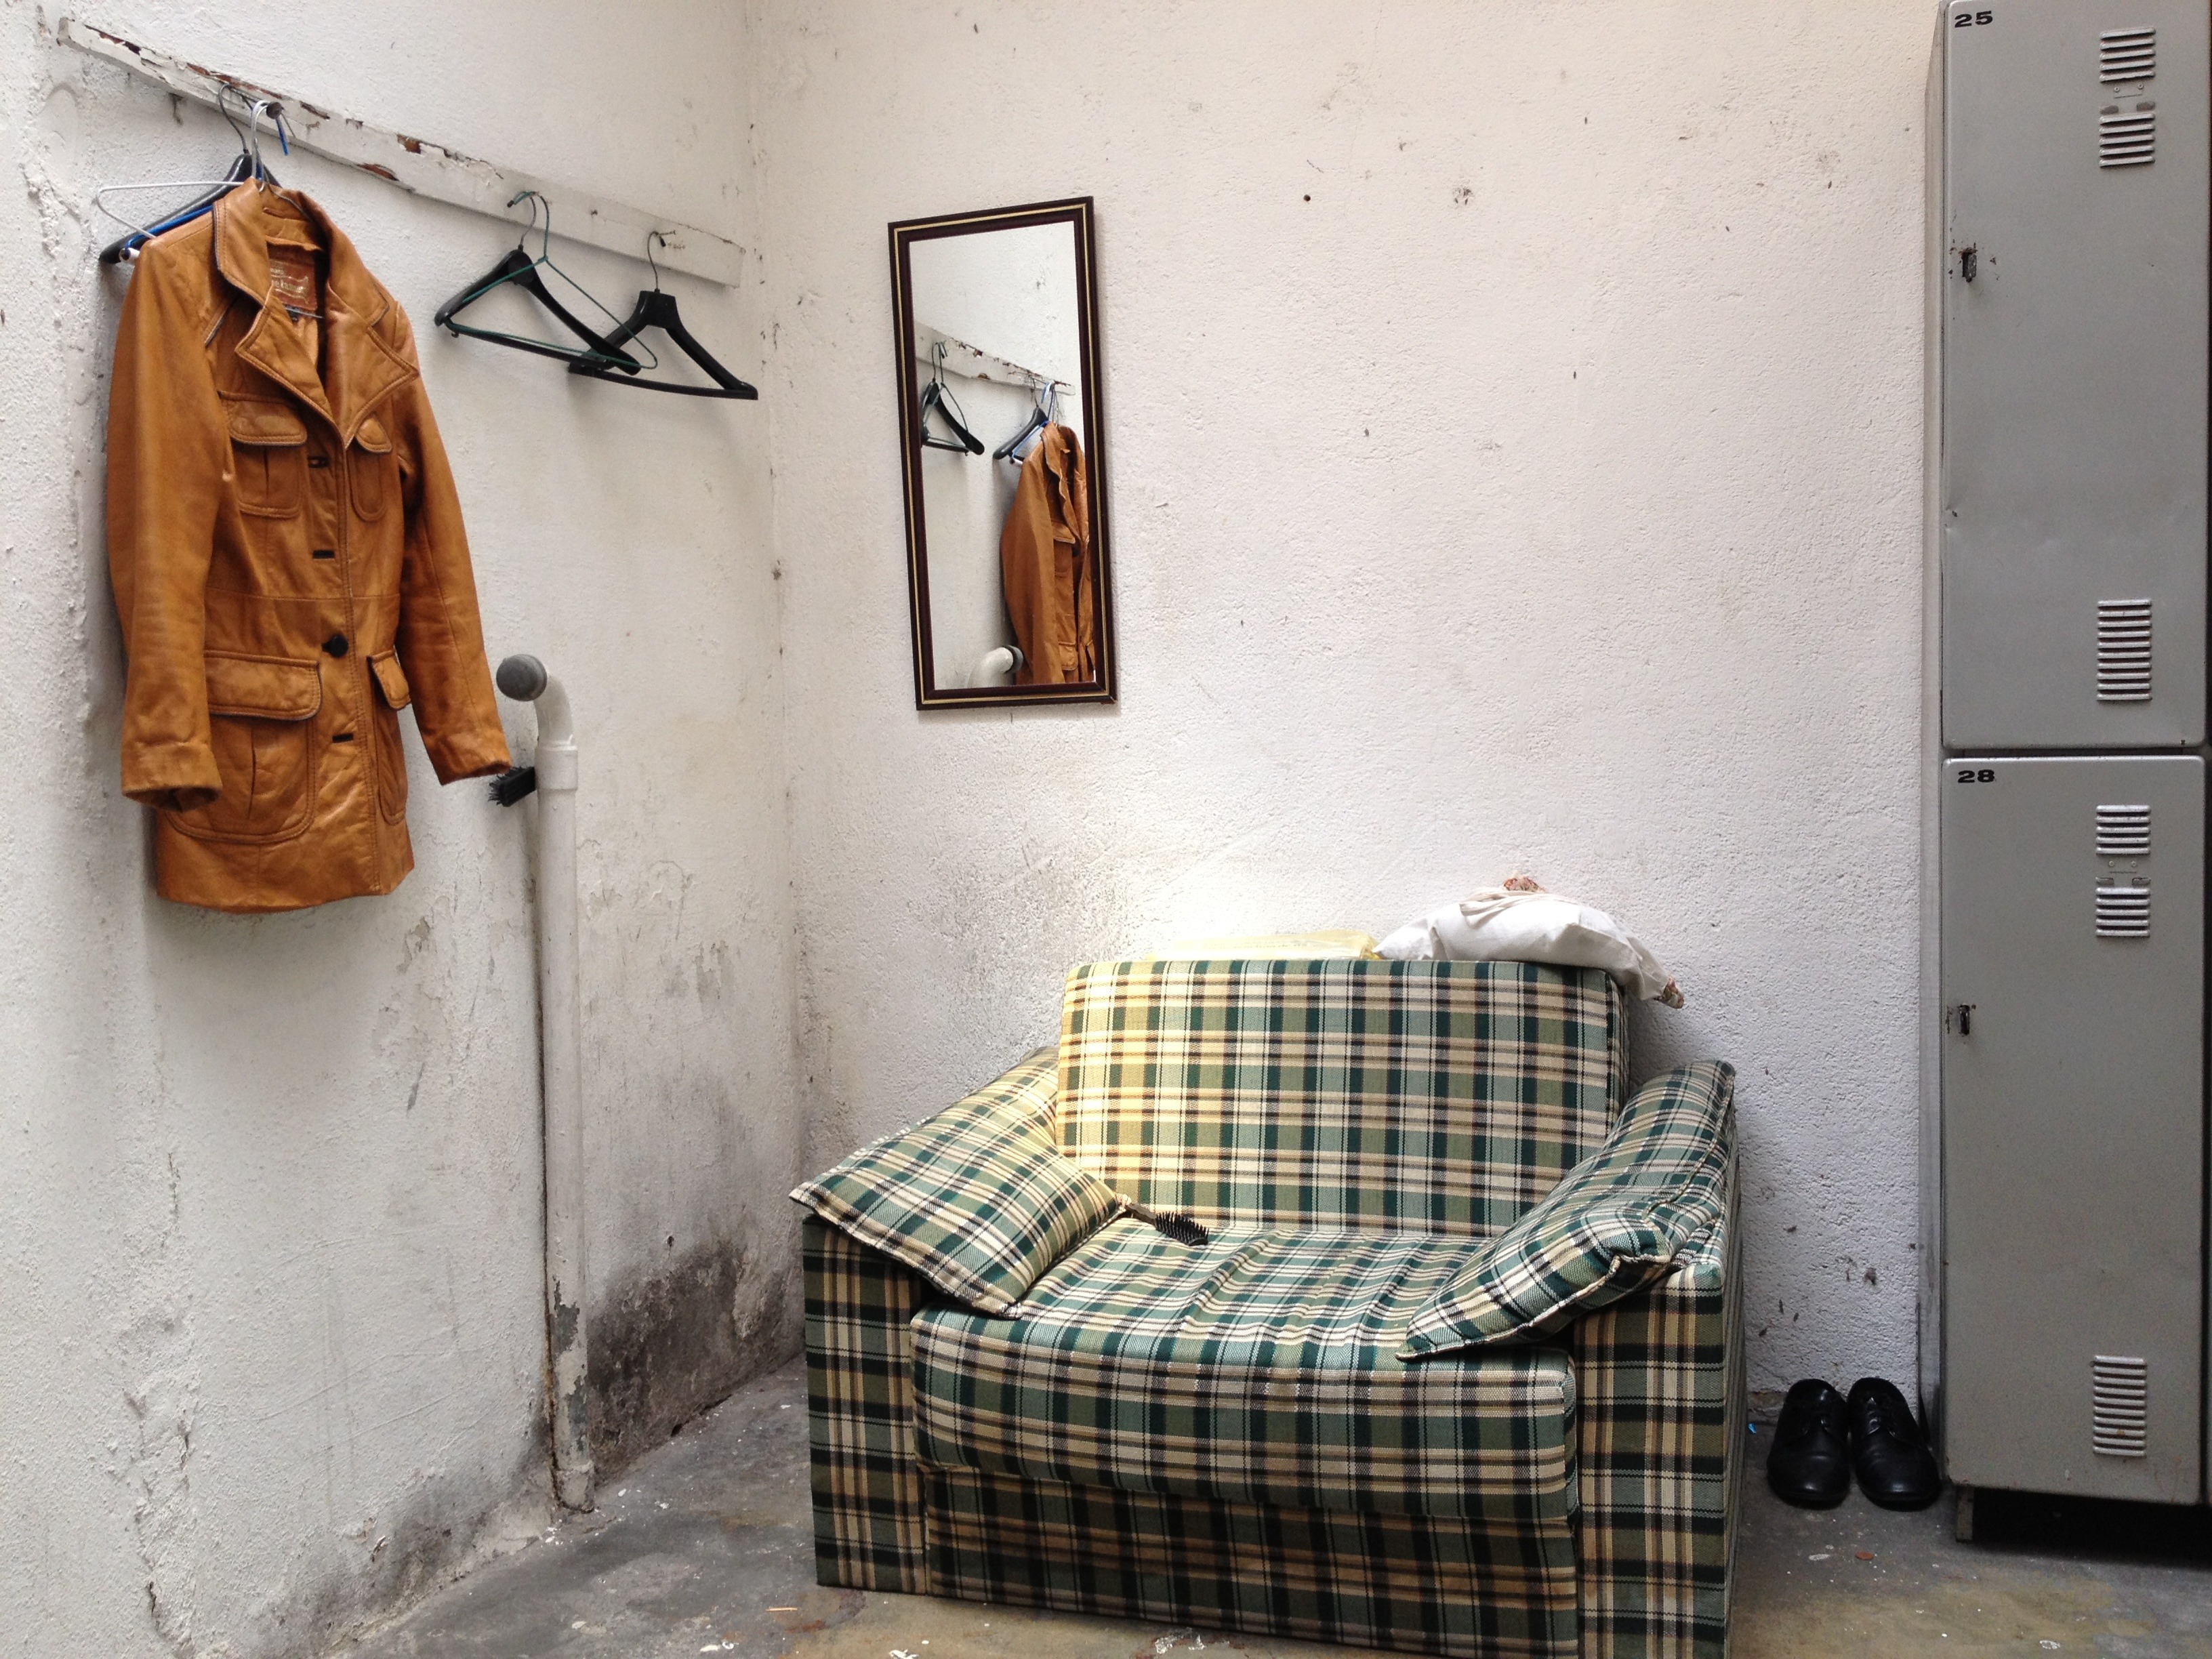
wood, floor, interior, home, wall, sitting, furniture, room, sofa, decor, lounge, interior design, furnishing, design, lounge suite